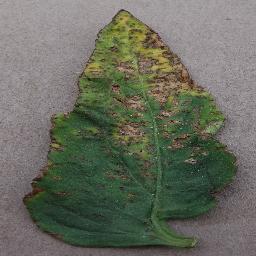
Label: Tomato___Bacterial_spot